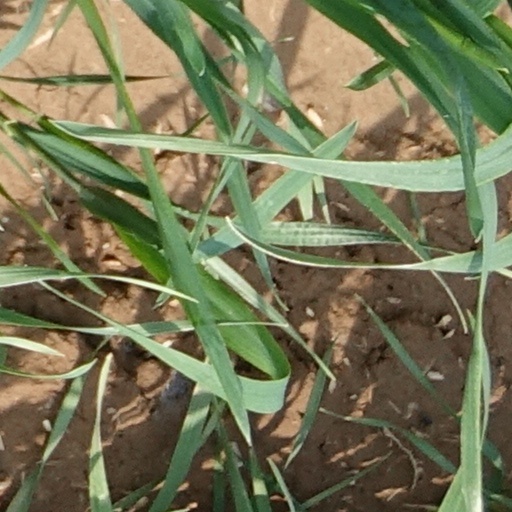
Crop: wheat